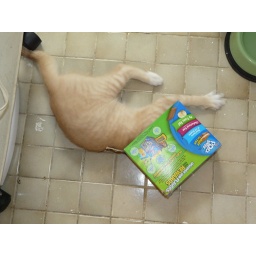
Orange boy loves to put his head in a box